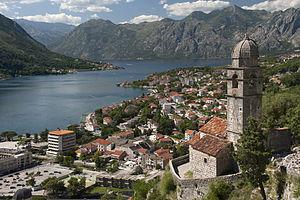
""Crkva Gospa od Zdravlja"" (Trad.
La Région historico-culturelle et naturelle de Kotor située dans le Monténégro a été inscrite au patrimoine mondial de l'UNESCO en 1979.
Kotor est une ville et une municipalité du Monténégro. En 2003, la ville comptait 1 331 habitants et la municipalité 23 481.
Le Monténégro est un pays des Balkans, en Europe du Sud, bordé par la mer Adriatique et frontalier de la Croatie, de la Bosnie-Herzégovine, de la Serbie, du Kosovo et de l'Albanie. La capitale est Podgorica, l'ancienne capitale royale est Cetinje qui détient également le titre de « capitale du trône ». Le Monténégro a déposé sa candidature d'adhésion à l'Union européenne en 2008.